Nizhny Novgorod

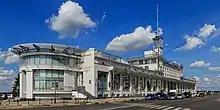
River terminal

Nizhny Novgorod is an important centre of Volga cargo and passenger shipping. During summer, cruise vessels operate between Nizhny Novgorod, Moscow, Saint Petersburg, and Astrakhan. In 2006 a small number of Meteor-class hydrofoils resumed operations on the Volga river. In August 2019, river navigation within the region was resumed. The hydrofoil Valdai began to sail along the routes Nizhny Novgorod – Gorodets and Nizhny Novgorod – Makaryevo.